Champ Rugby

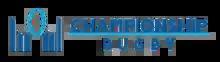
Competition logo used until the end of the 2024–25 season

Automatic promotion to the Premiership has not been a consistent feature of the RFU Championship. A playoff tournament was used to decide promotion between the 2009–10 and 2016–17 seasons, as well as in the 2020–21 season.